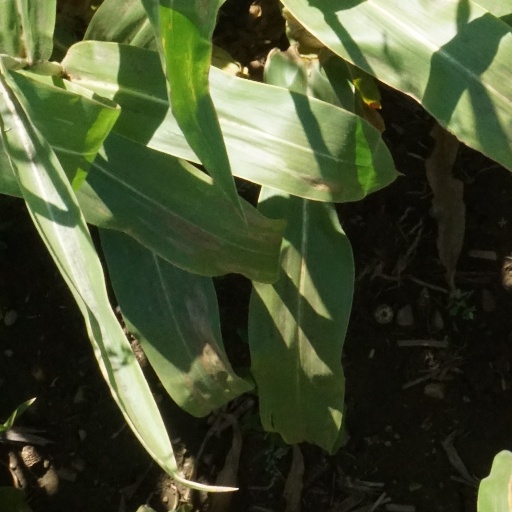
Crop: maize; corn